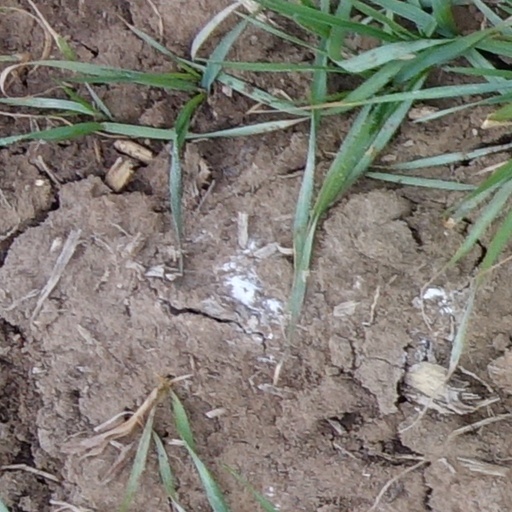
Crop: wheat